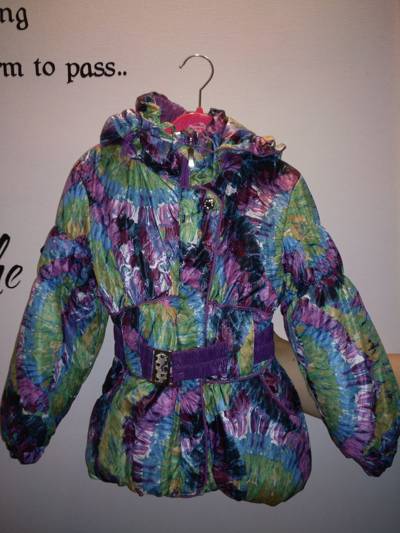
Waste category: clothes